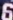
Number: 6